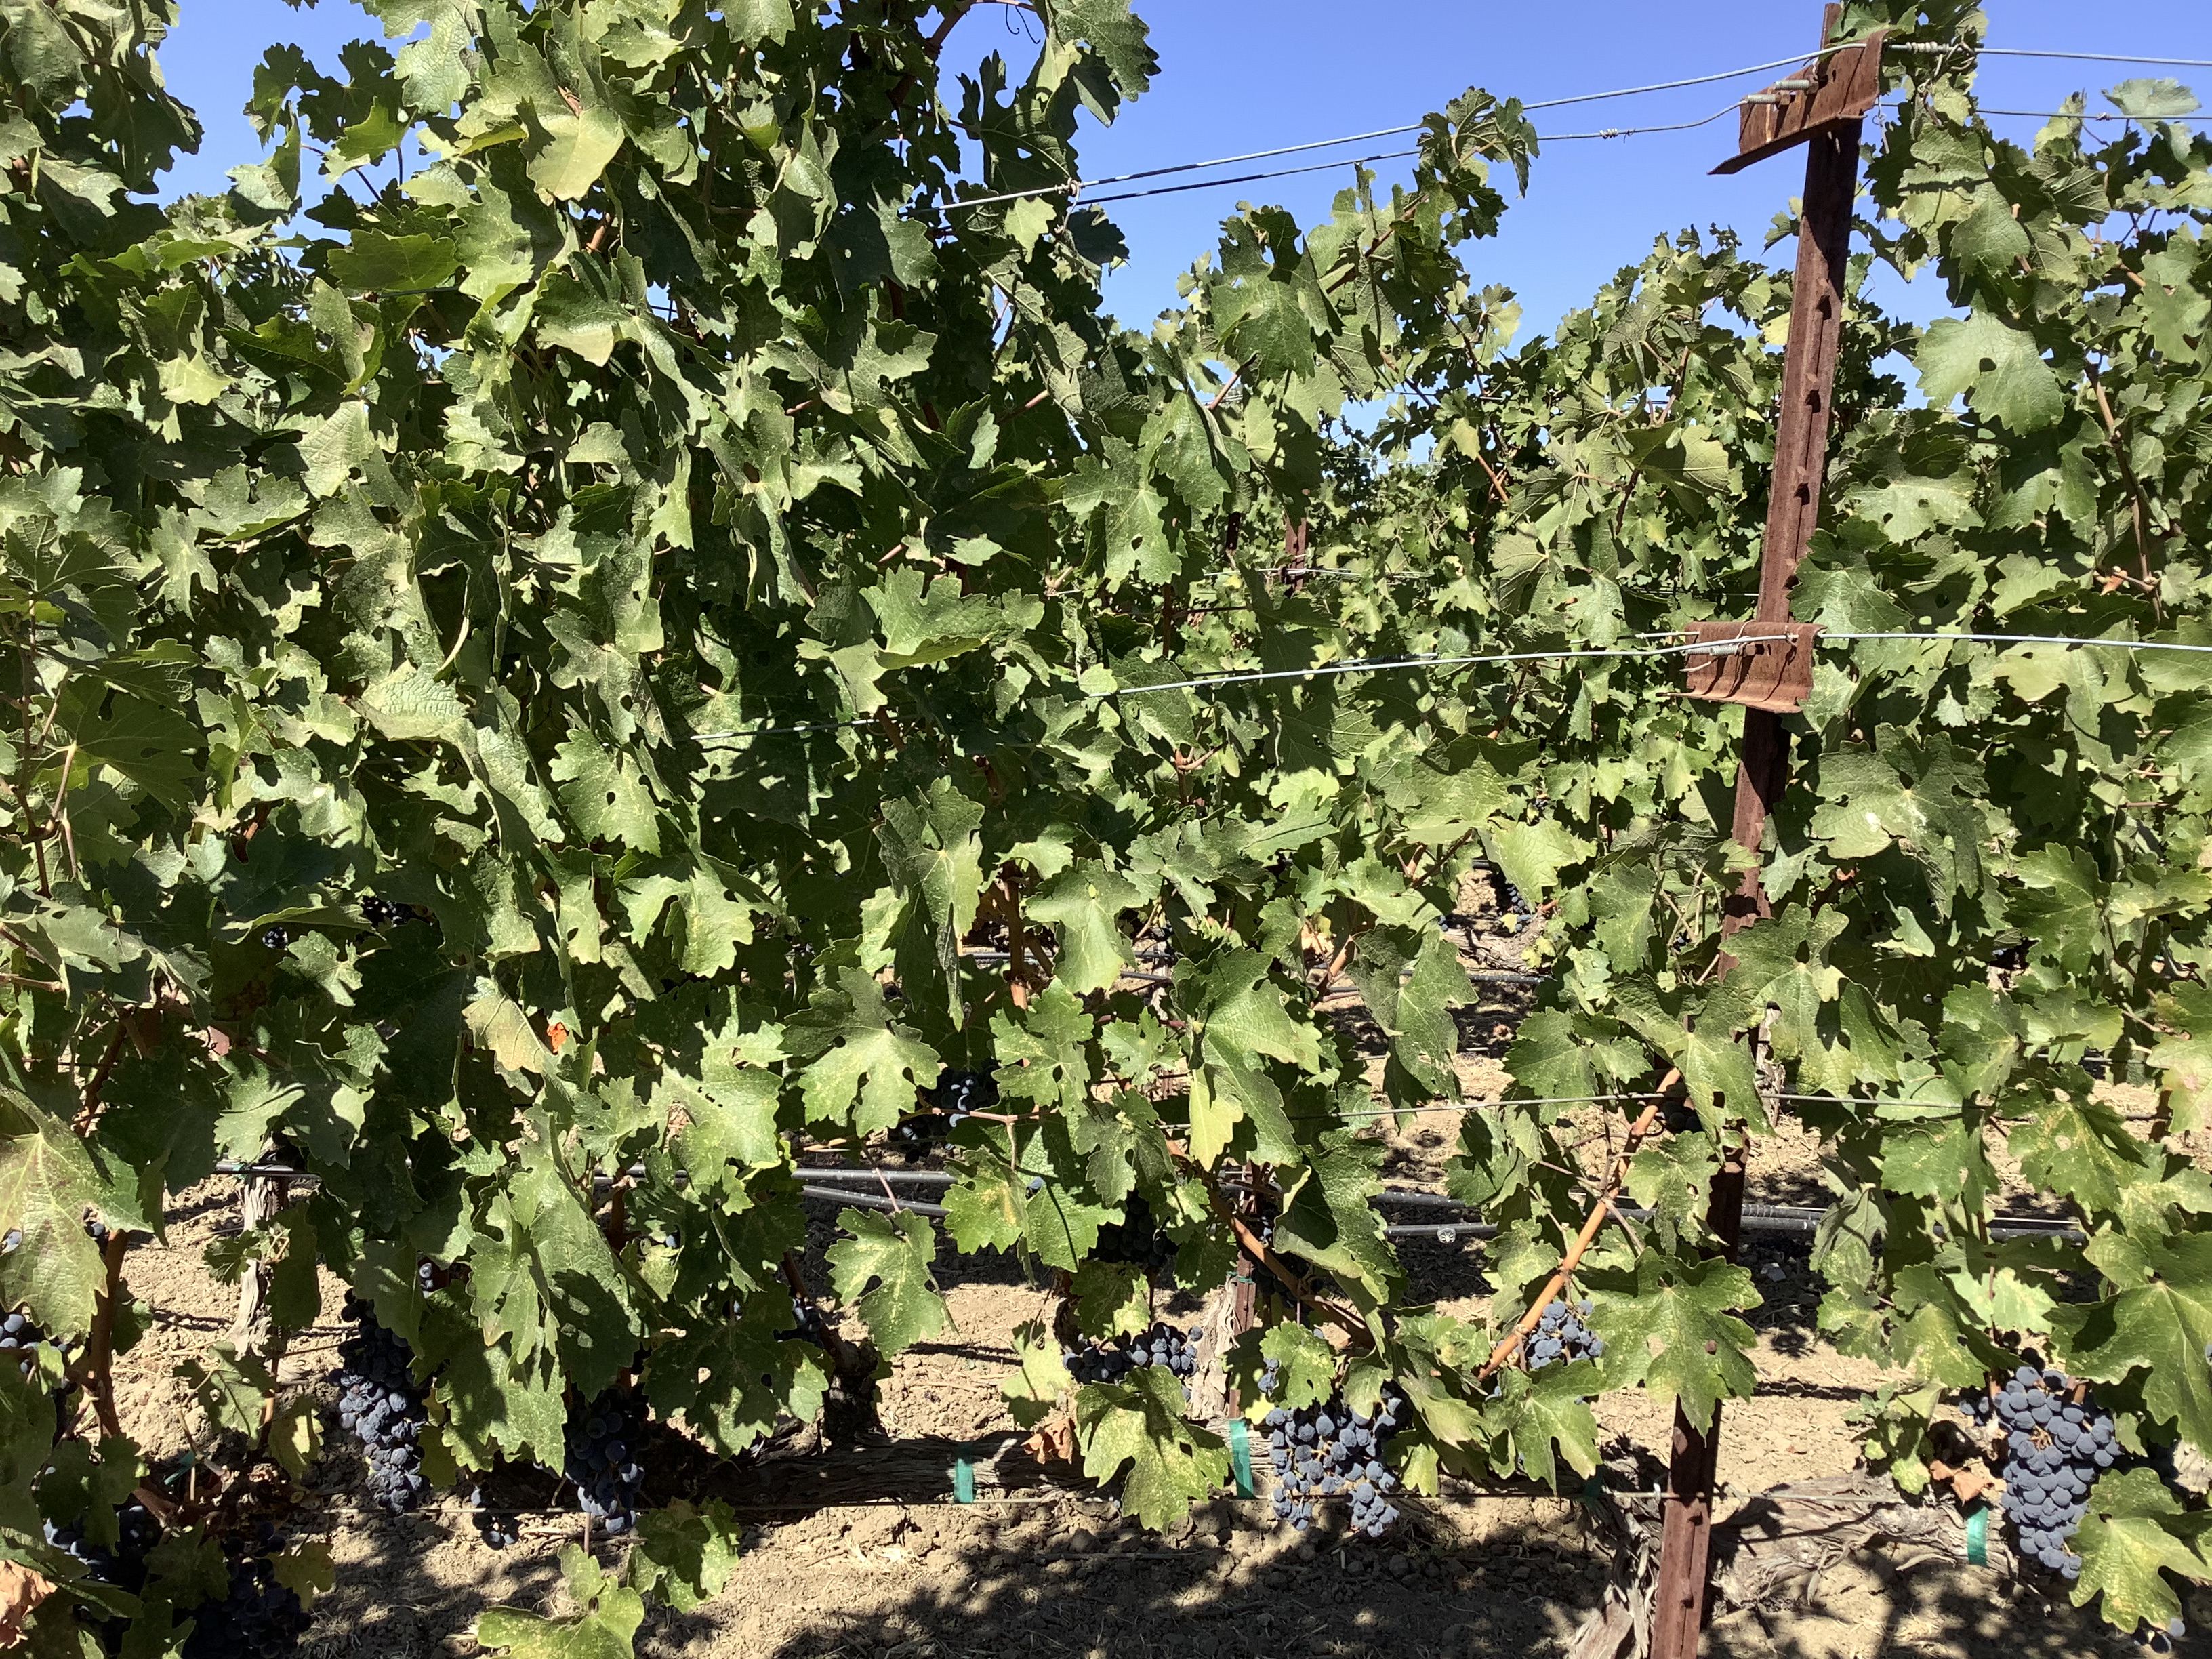
Label: No Virus